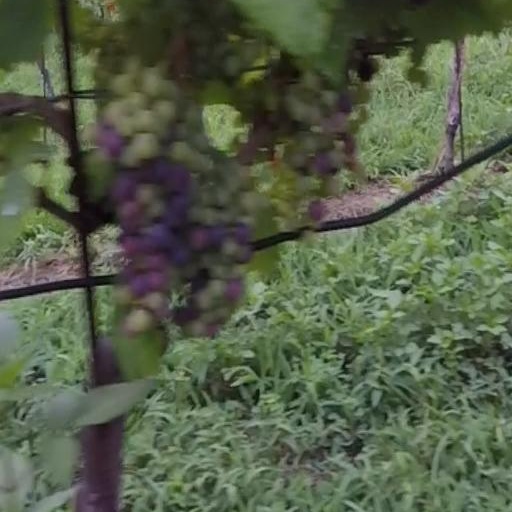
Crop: grape